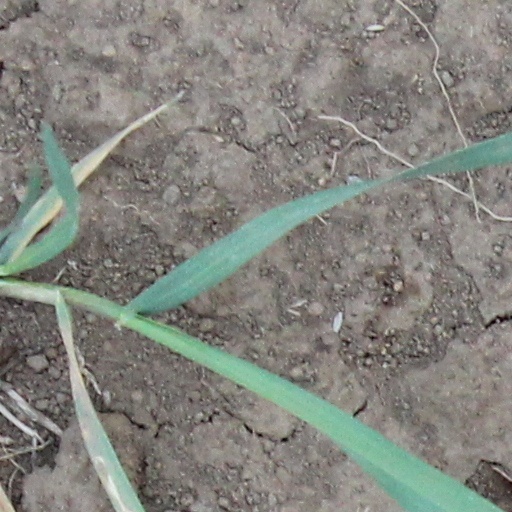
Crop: wheat